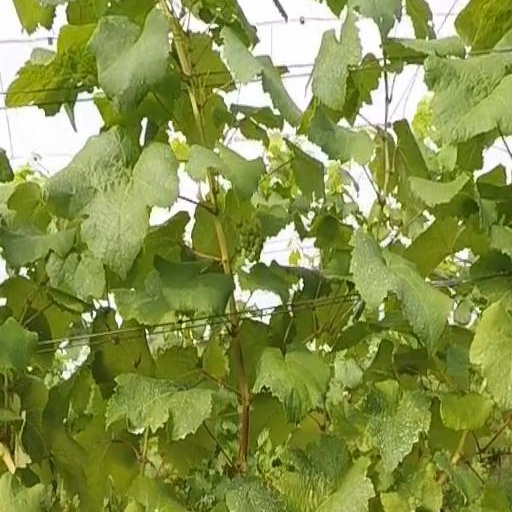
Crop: grape